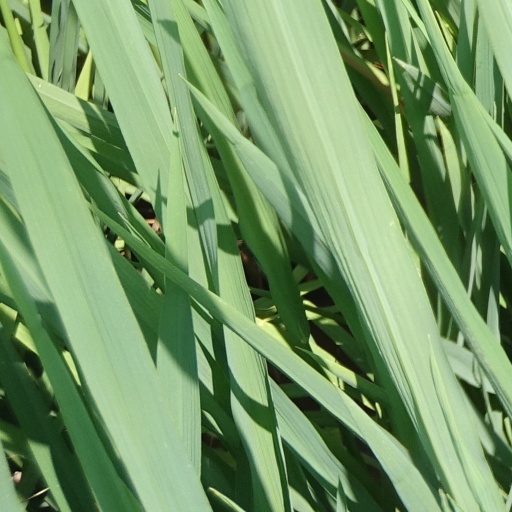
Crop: rice